Vehicle registration plates of Queensland

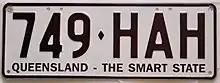
Queensland number plate from 2001 with the optional slogan, which was available from 2001 to 2013

Once the aaa·nnn format between NAA·000 and PZZ·999 was exhausted, Queensland reversed the order to nnn·aaa, starting 1 July 1977. These plates were issued with green text on a white reflective background and bore the slogan "Queensland – Sunshine State". As such Queensland became the second jurisdiction in Australia to issue sloganised plates. This series started at 000·NAA and spanned through to 999·PZZ. After exhausting this initial allocation, in late 1987, Queensland began issuing combinations from 000·AAA onwards.